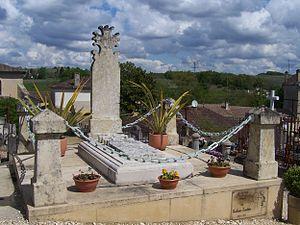
Tombe d'Henri de Toulouse-Lautrec à Verdelais, Gironde, France
Henri de Toulouse-Lautrec est un peintre, dessinateur, lithographe, affichiste et illustrateur français, né le 24 novembre 1864 à Albi et mort le 9 septembre 1901, au château Malromé, à Saint-André-du-Bois.
Verdelais est une commune du Sud-Ouest de la France, située dans le département de la Gironde, en région Nouvelle-Aquitaine.